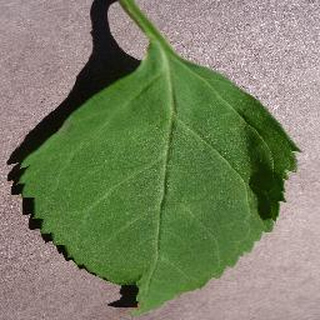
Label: healthy_cherry